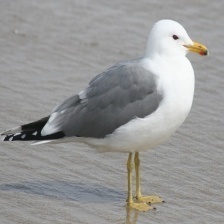
Species: CALIFORNIA GULL
Scientific name: LARUS CALIFORNICUS